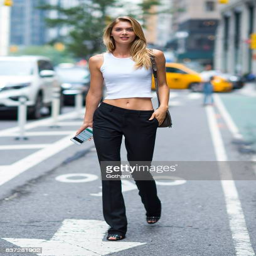
person attends call backs for show